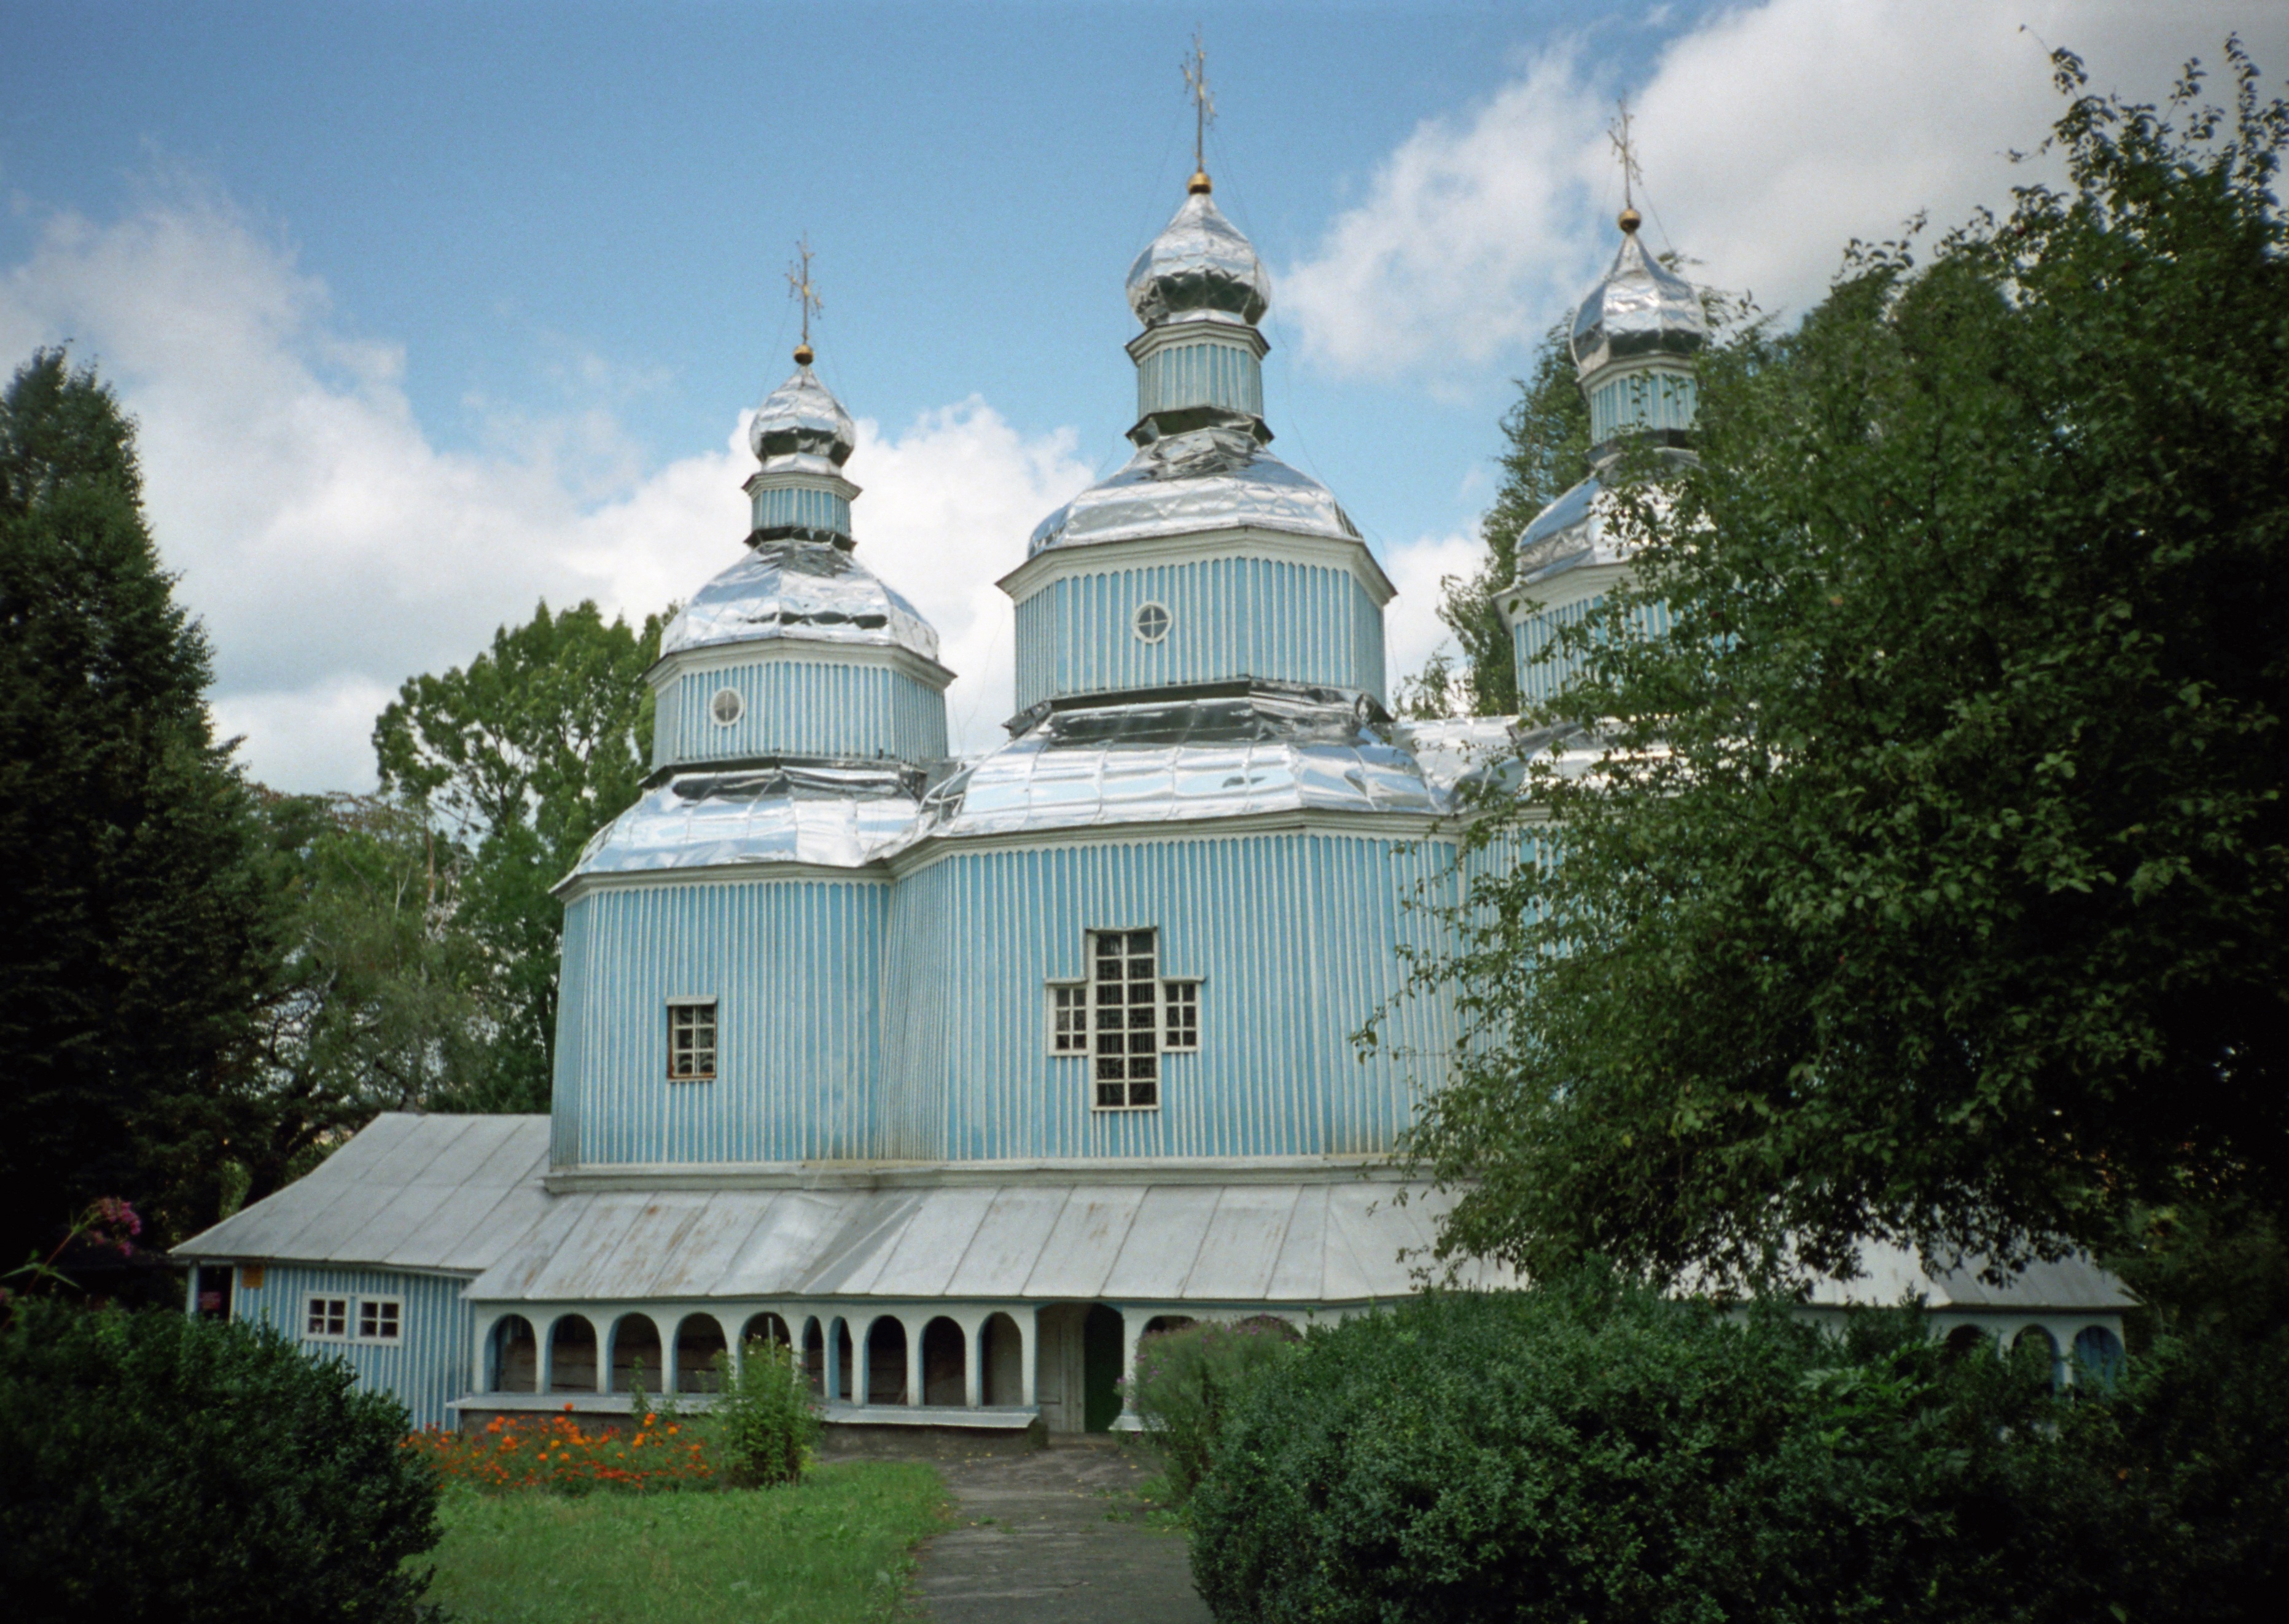
vineyard, building, tower, church, chapel, place of worship, monastery, ukraine, nicholas, church of st nicholas